Claypot rice
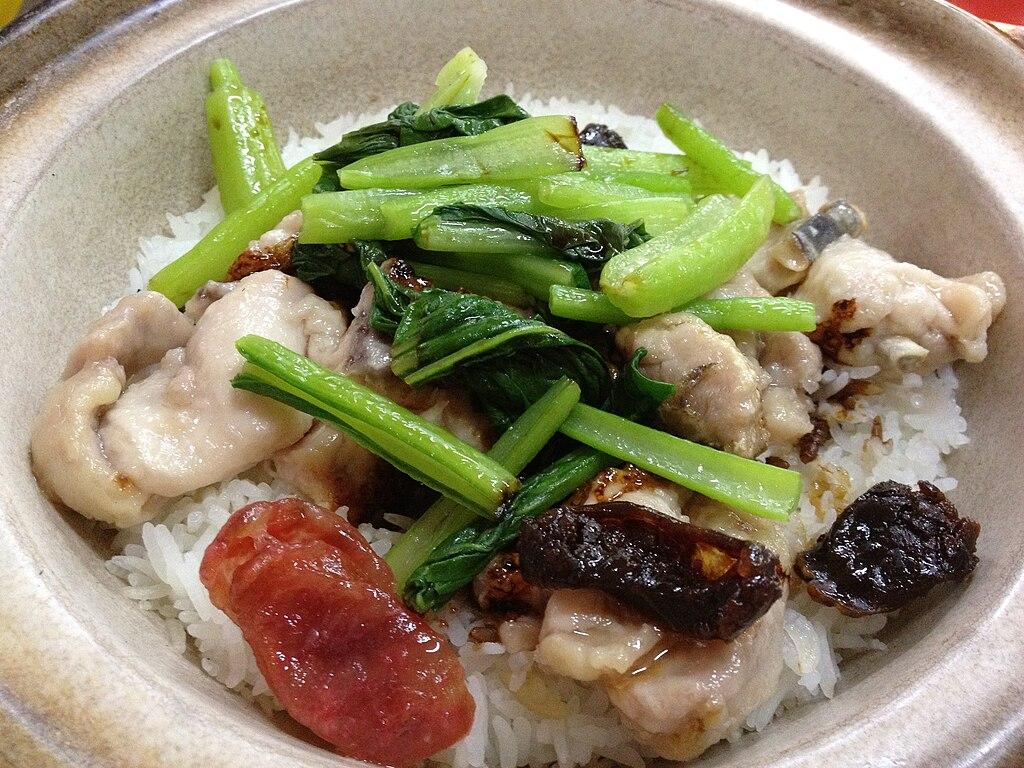
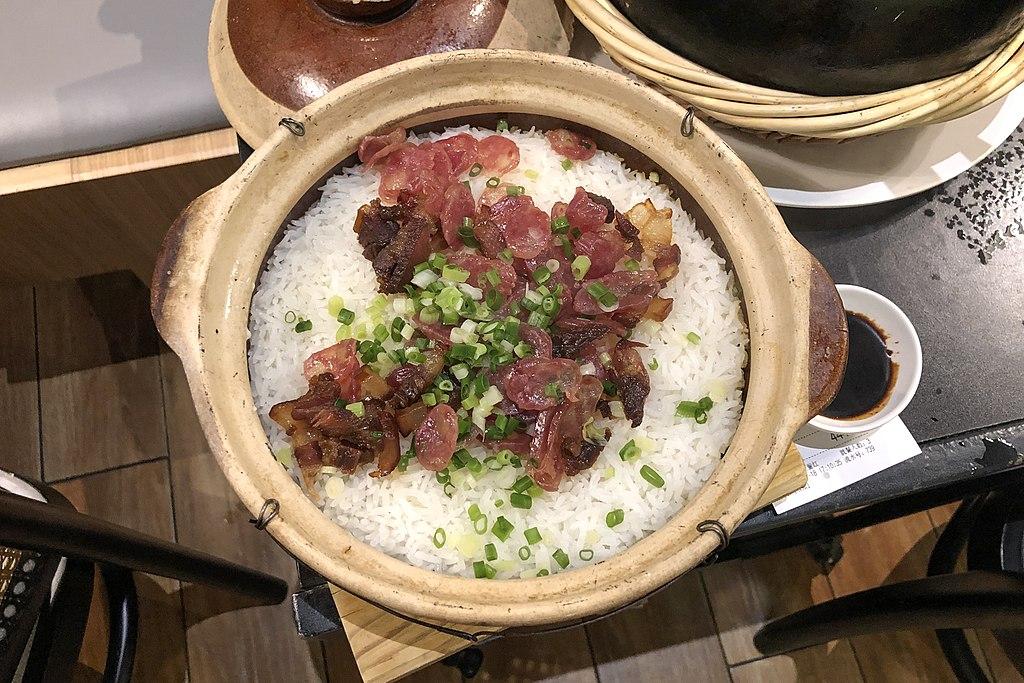
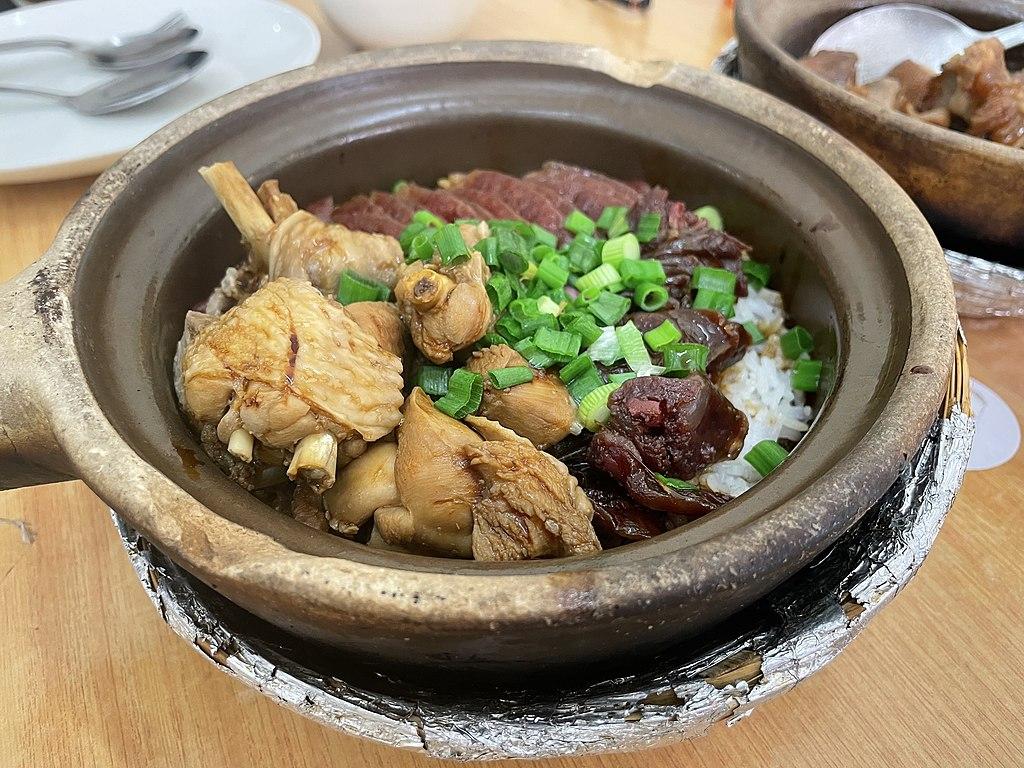
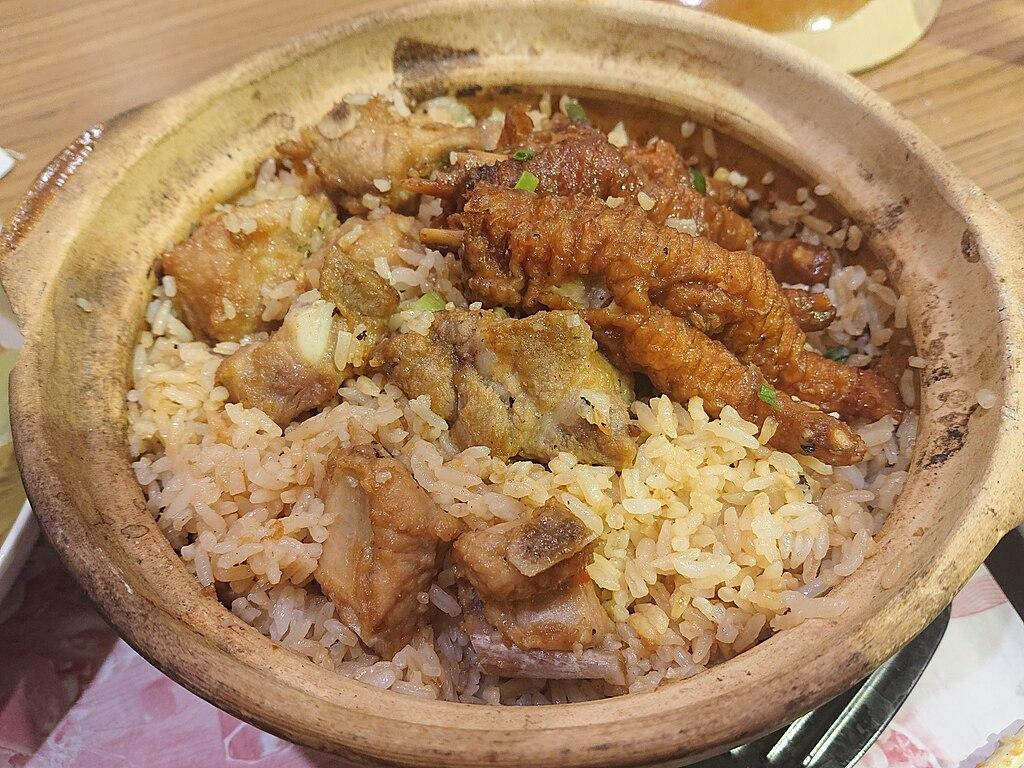
Also known as:
ja - Japanese: 土鍋飯
jv - Javanese: Sega kendhil
ko - Korean: 궈판
ms - Malay: Nasi ayam periuk tanah
th - Thai: ข้าวอบหม้อดิน
yue - Cantonese: 煲仔飯
zh - Chinese: 鍋飯
Category: rice (mixed rice)
Cuisine: Chinese
Associated cuisines: Chinese
Area: Guangdong, Hong Kong
Countries: China, Indonesia, Singapore, Thailand
Region: South Eastern Asia, Eastern Asia, , ,
The dish is made with cooked rice, finished in a claypot with other ingredients that flavor the rice. It is often served with chicken, sausage, and Vegetable.